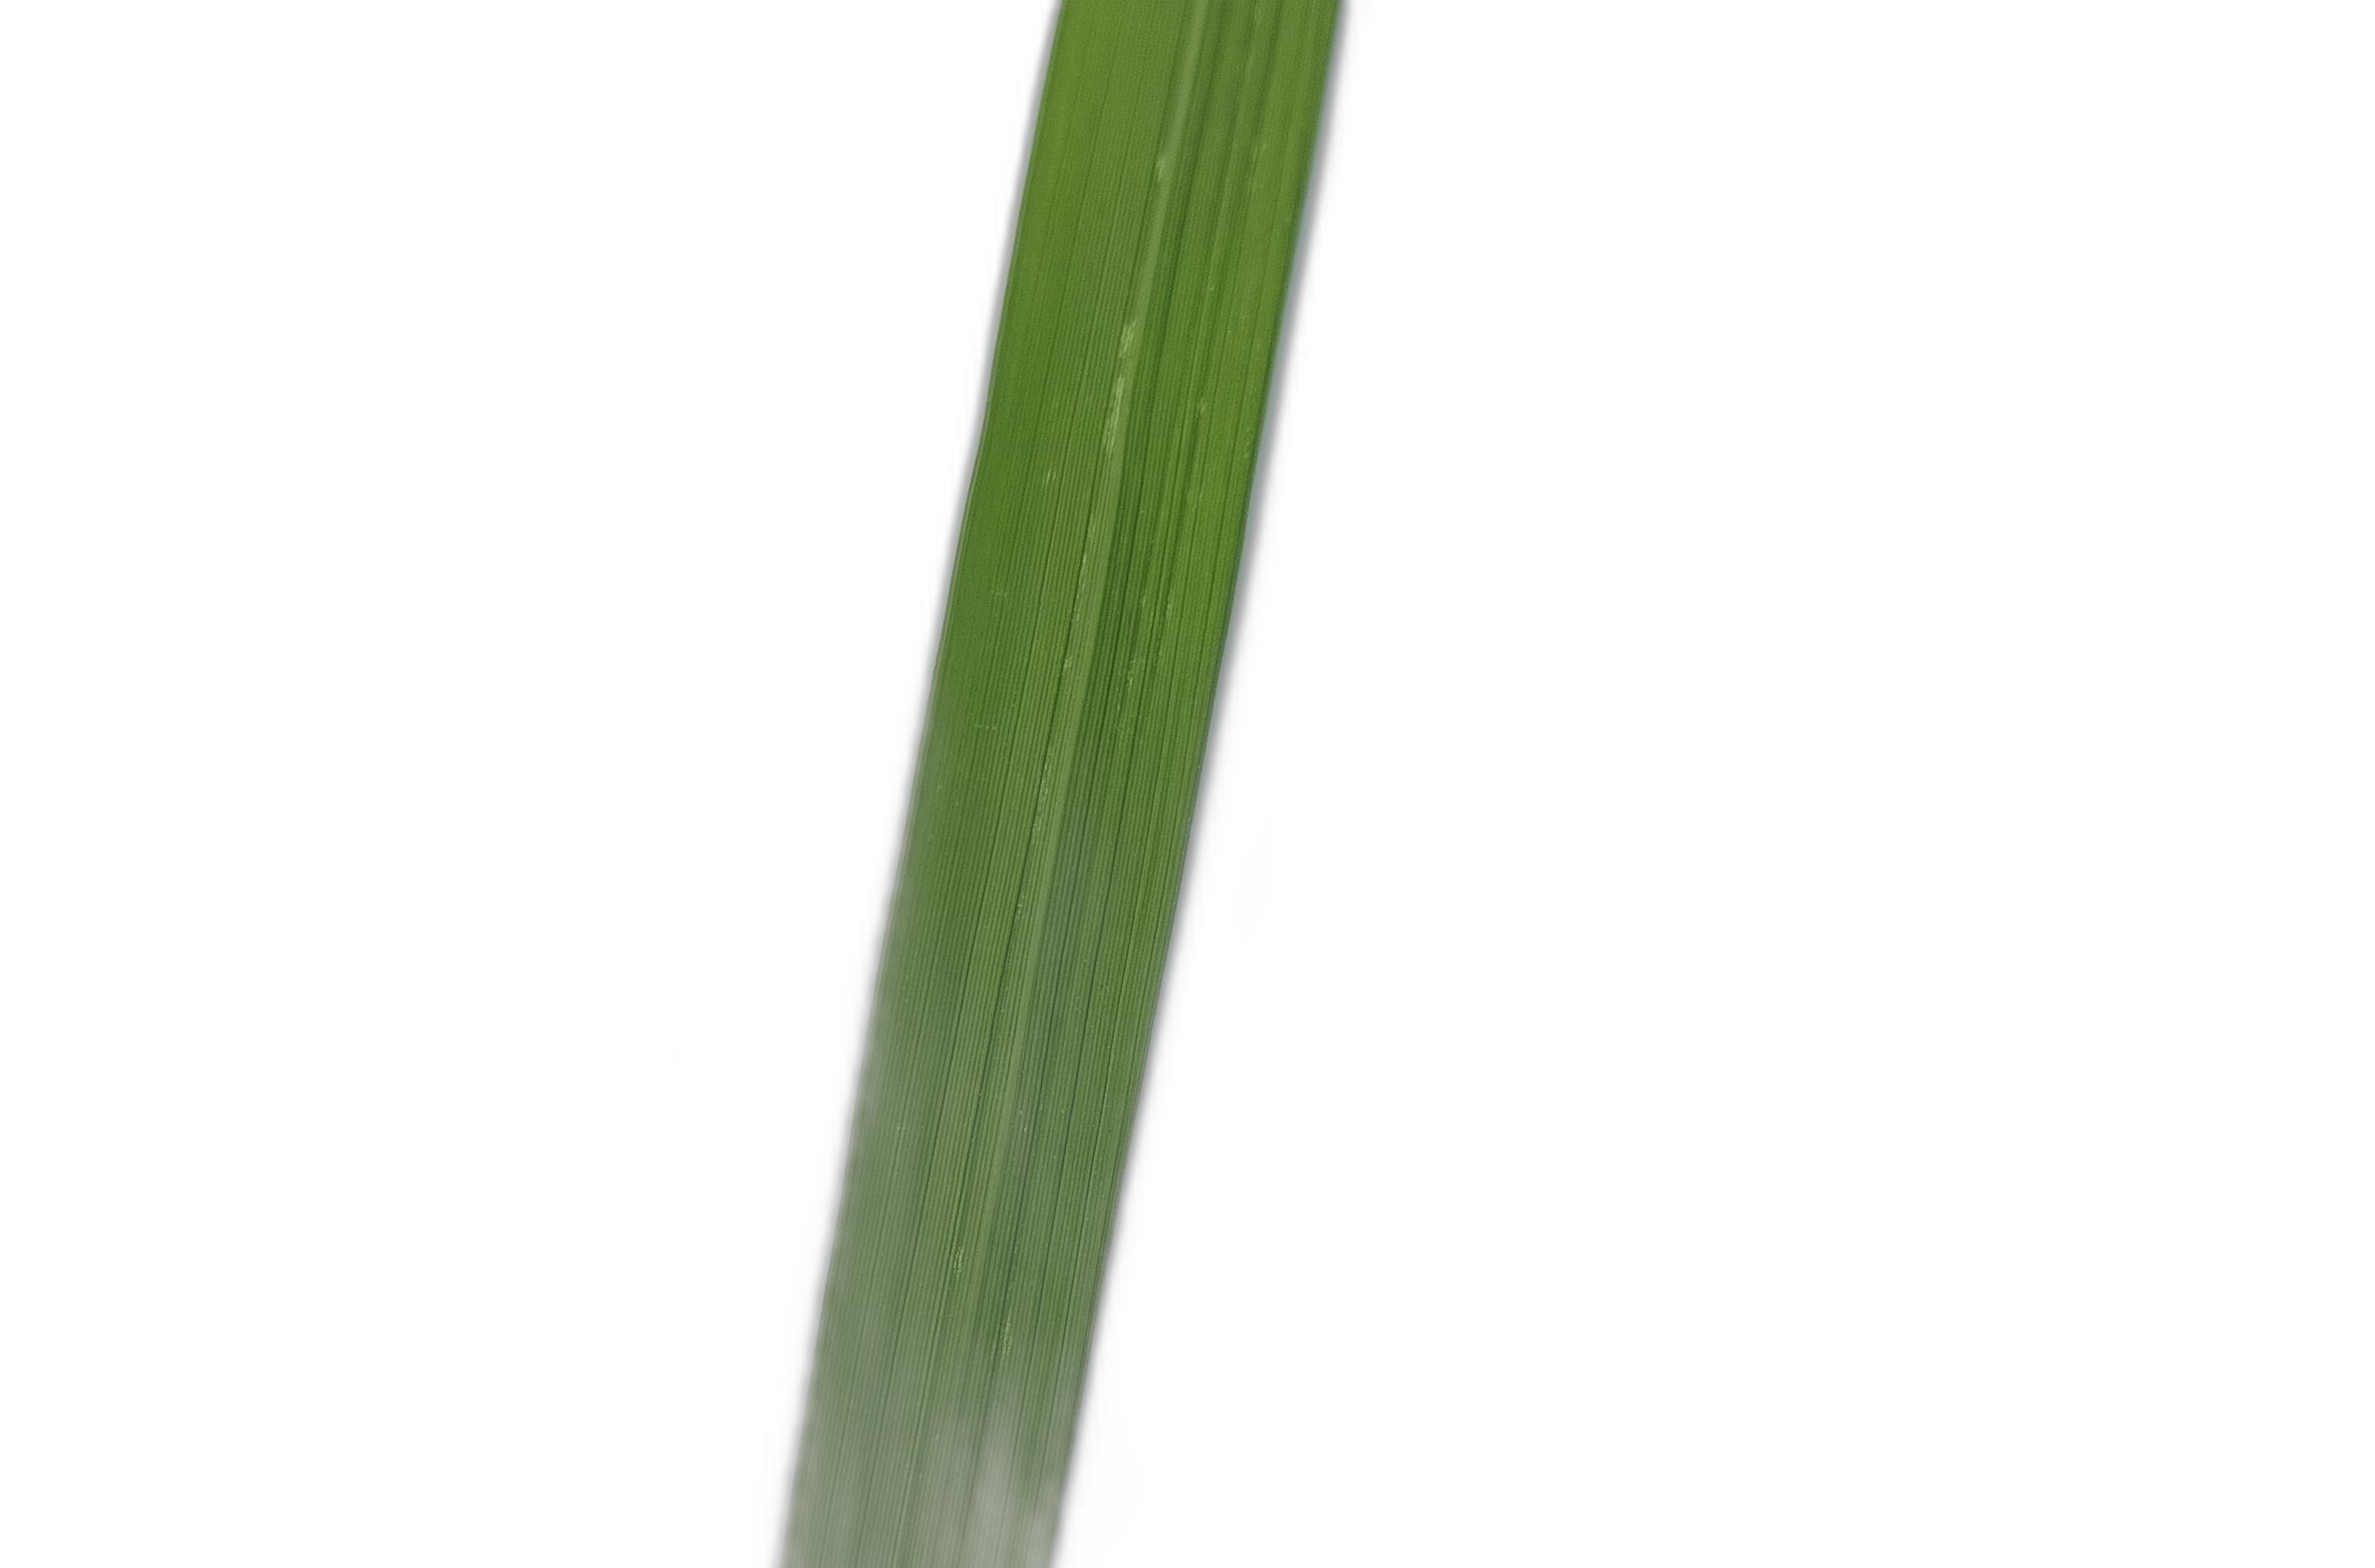
Label: Healthy